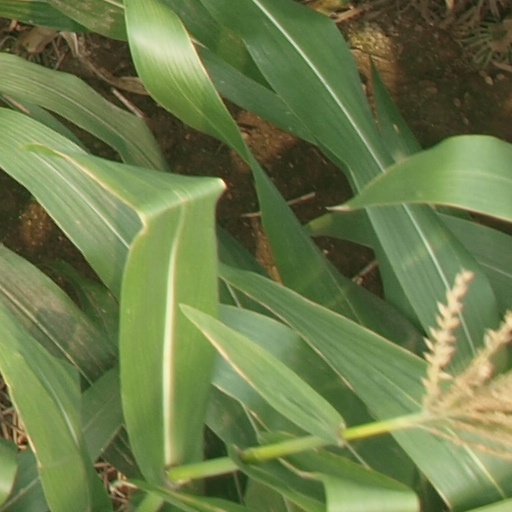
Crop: maize; corn